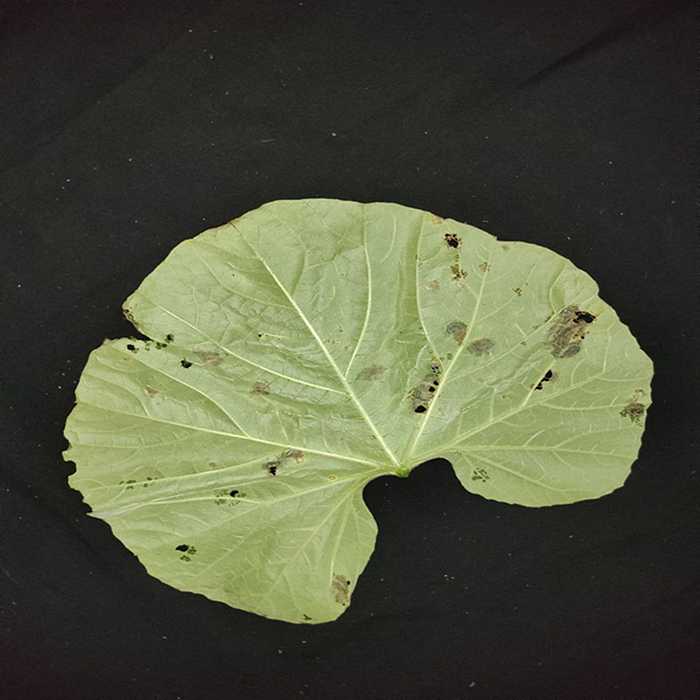
Plant: Bottle gourd
Label: Anthracnose